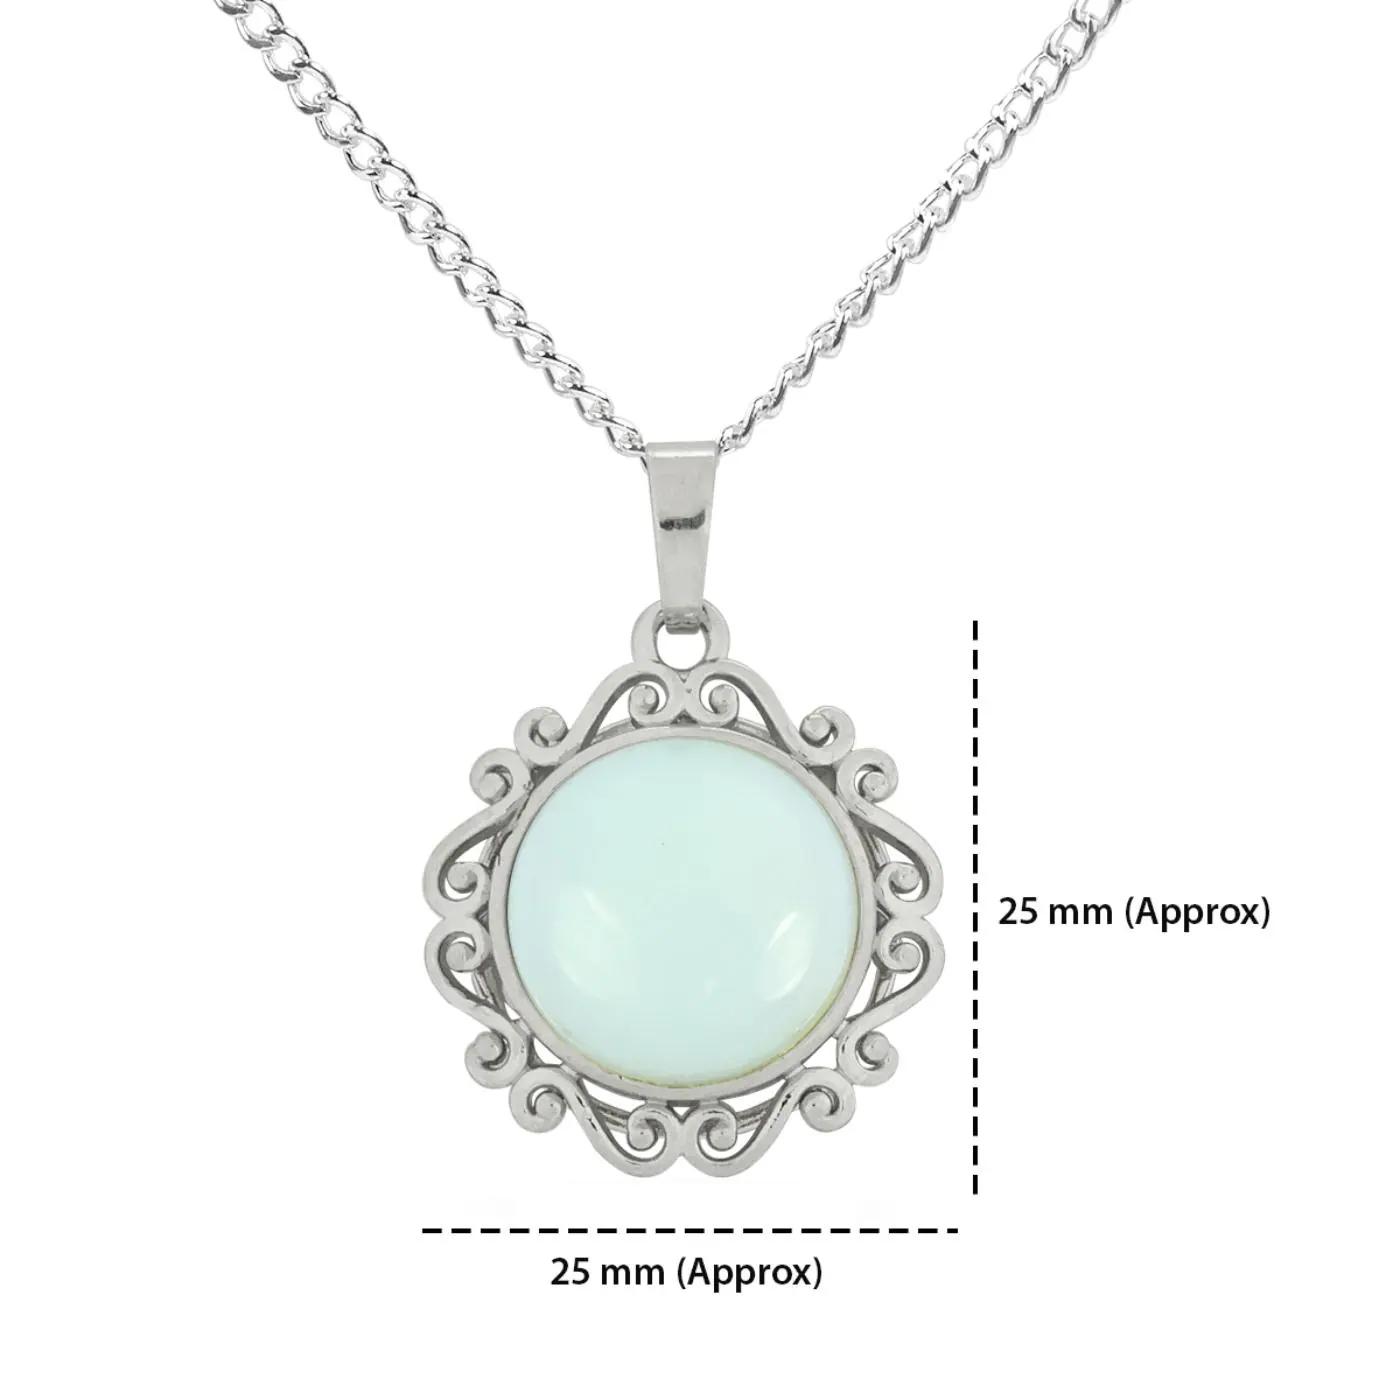
Reiki Crystal Products Opalite Stone Pendant With Chain For Reiki Healing And Crystal healing
Type: Necklaces & Pendants
Brand: Reiki Crystal Products
Price: Rs. 399
Natural Crystal Stone Pendant | Height : 25 mm | Length - 25 mm Approx. Pendant Charged By Reiki Grand Master & Vastu Expert
Features: Natural Crystal Stone Pendant | Height : 25 mm | Length - 25 mm Approx. Pendant Charged By Reiki Grand Master & Vastu Expert,Natural Healing Stone Pendant for Reiki Healing, Crystal Healing, Numerology, Tarot, Astrology & Feng Shui,100% Authentic, Original and Natural Healing Crystal / Stone - small holes, crack marks on the surface or inside the stones are often visible,Material : Natural Healing Stones See Images & Product Description For Healing Properties /Advantages,Stylish Party-Daily-Office-Casual Wear Reiki Healing Stone Pendant / Locket for Men, Women, Boys, Girls. Best for Gifting & Personal Use.
Included: Pack Of 1 Opalite Designer Pendant